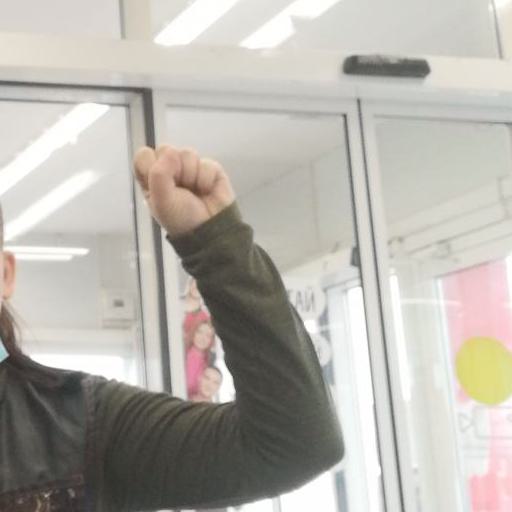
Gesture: fist